Carwoola

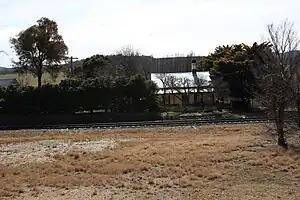
Burbong station house. The railway station was closed in 1975.

Carwoola is a locality in the state of New South Wales, Australia. It is immediately to the south of the Kowen district, which is located in the Australian Capital Territory. The Molonglo River passes through the Carwoola area before opening out into the Molonglo Plains. The Kings Highway and Captains Flat Road are the two major through routes. Carwoola is part of the Queanbeyan-Palerang Regional Council and the Southern Tablelands geographic area. The area also roughly aligns with the original Carwoola Parish.